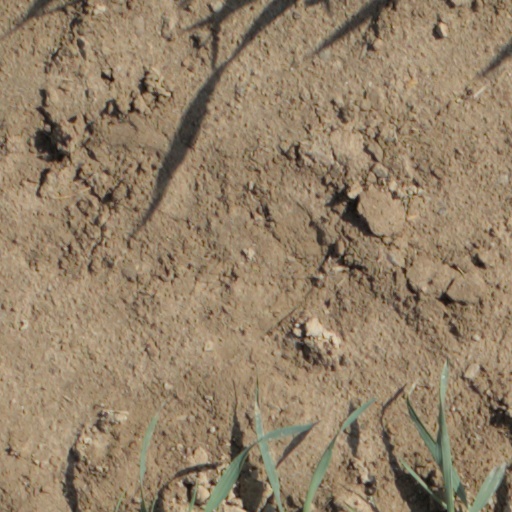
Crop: wheat